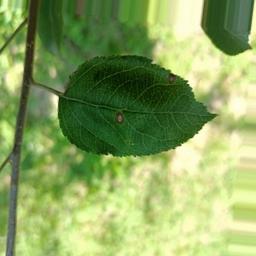
Label: Alternaria